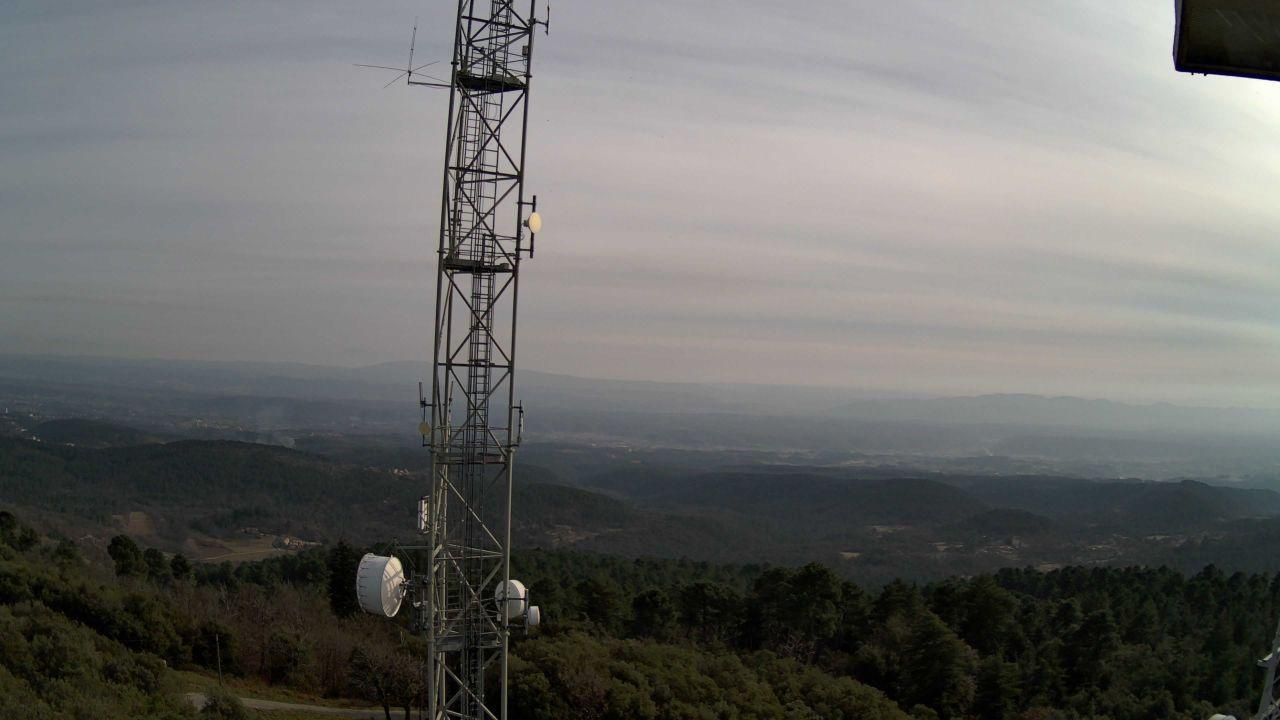
Fire: no
Smoke: yes